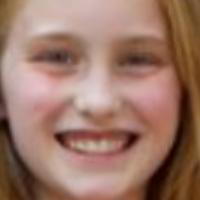
Age group: age 11-20